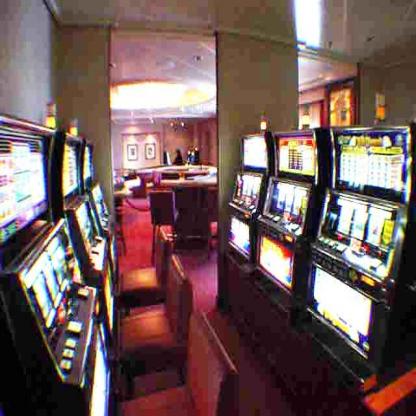
Scene: Indoor